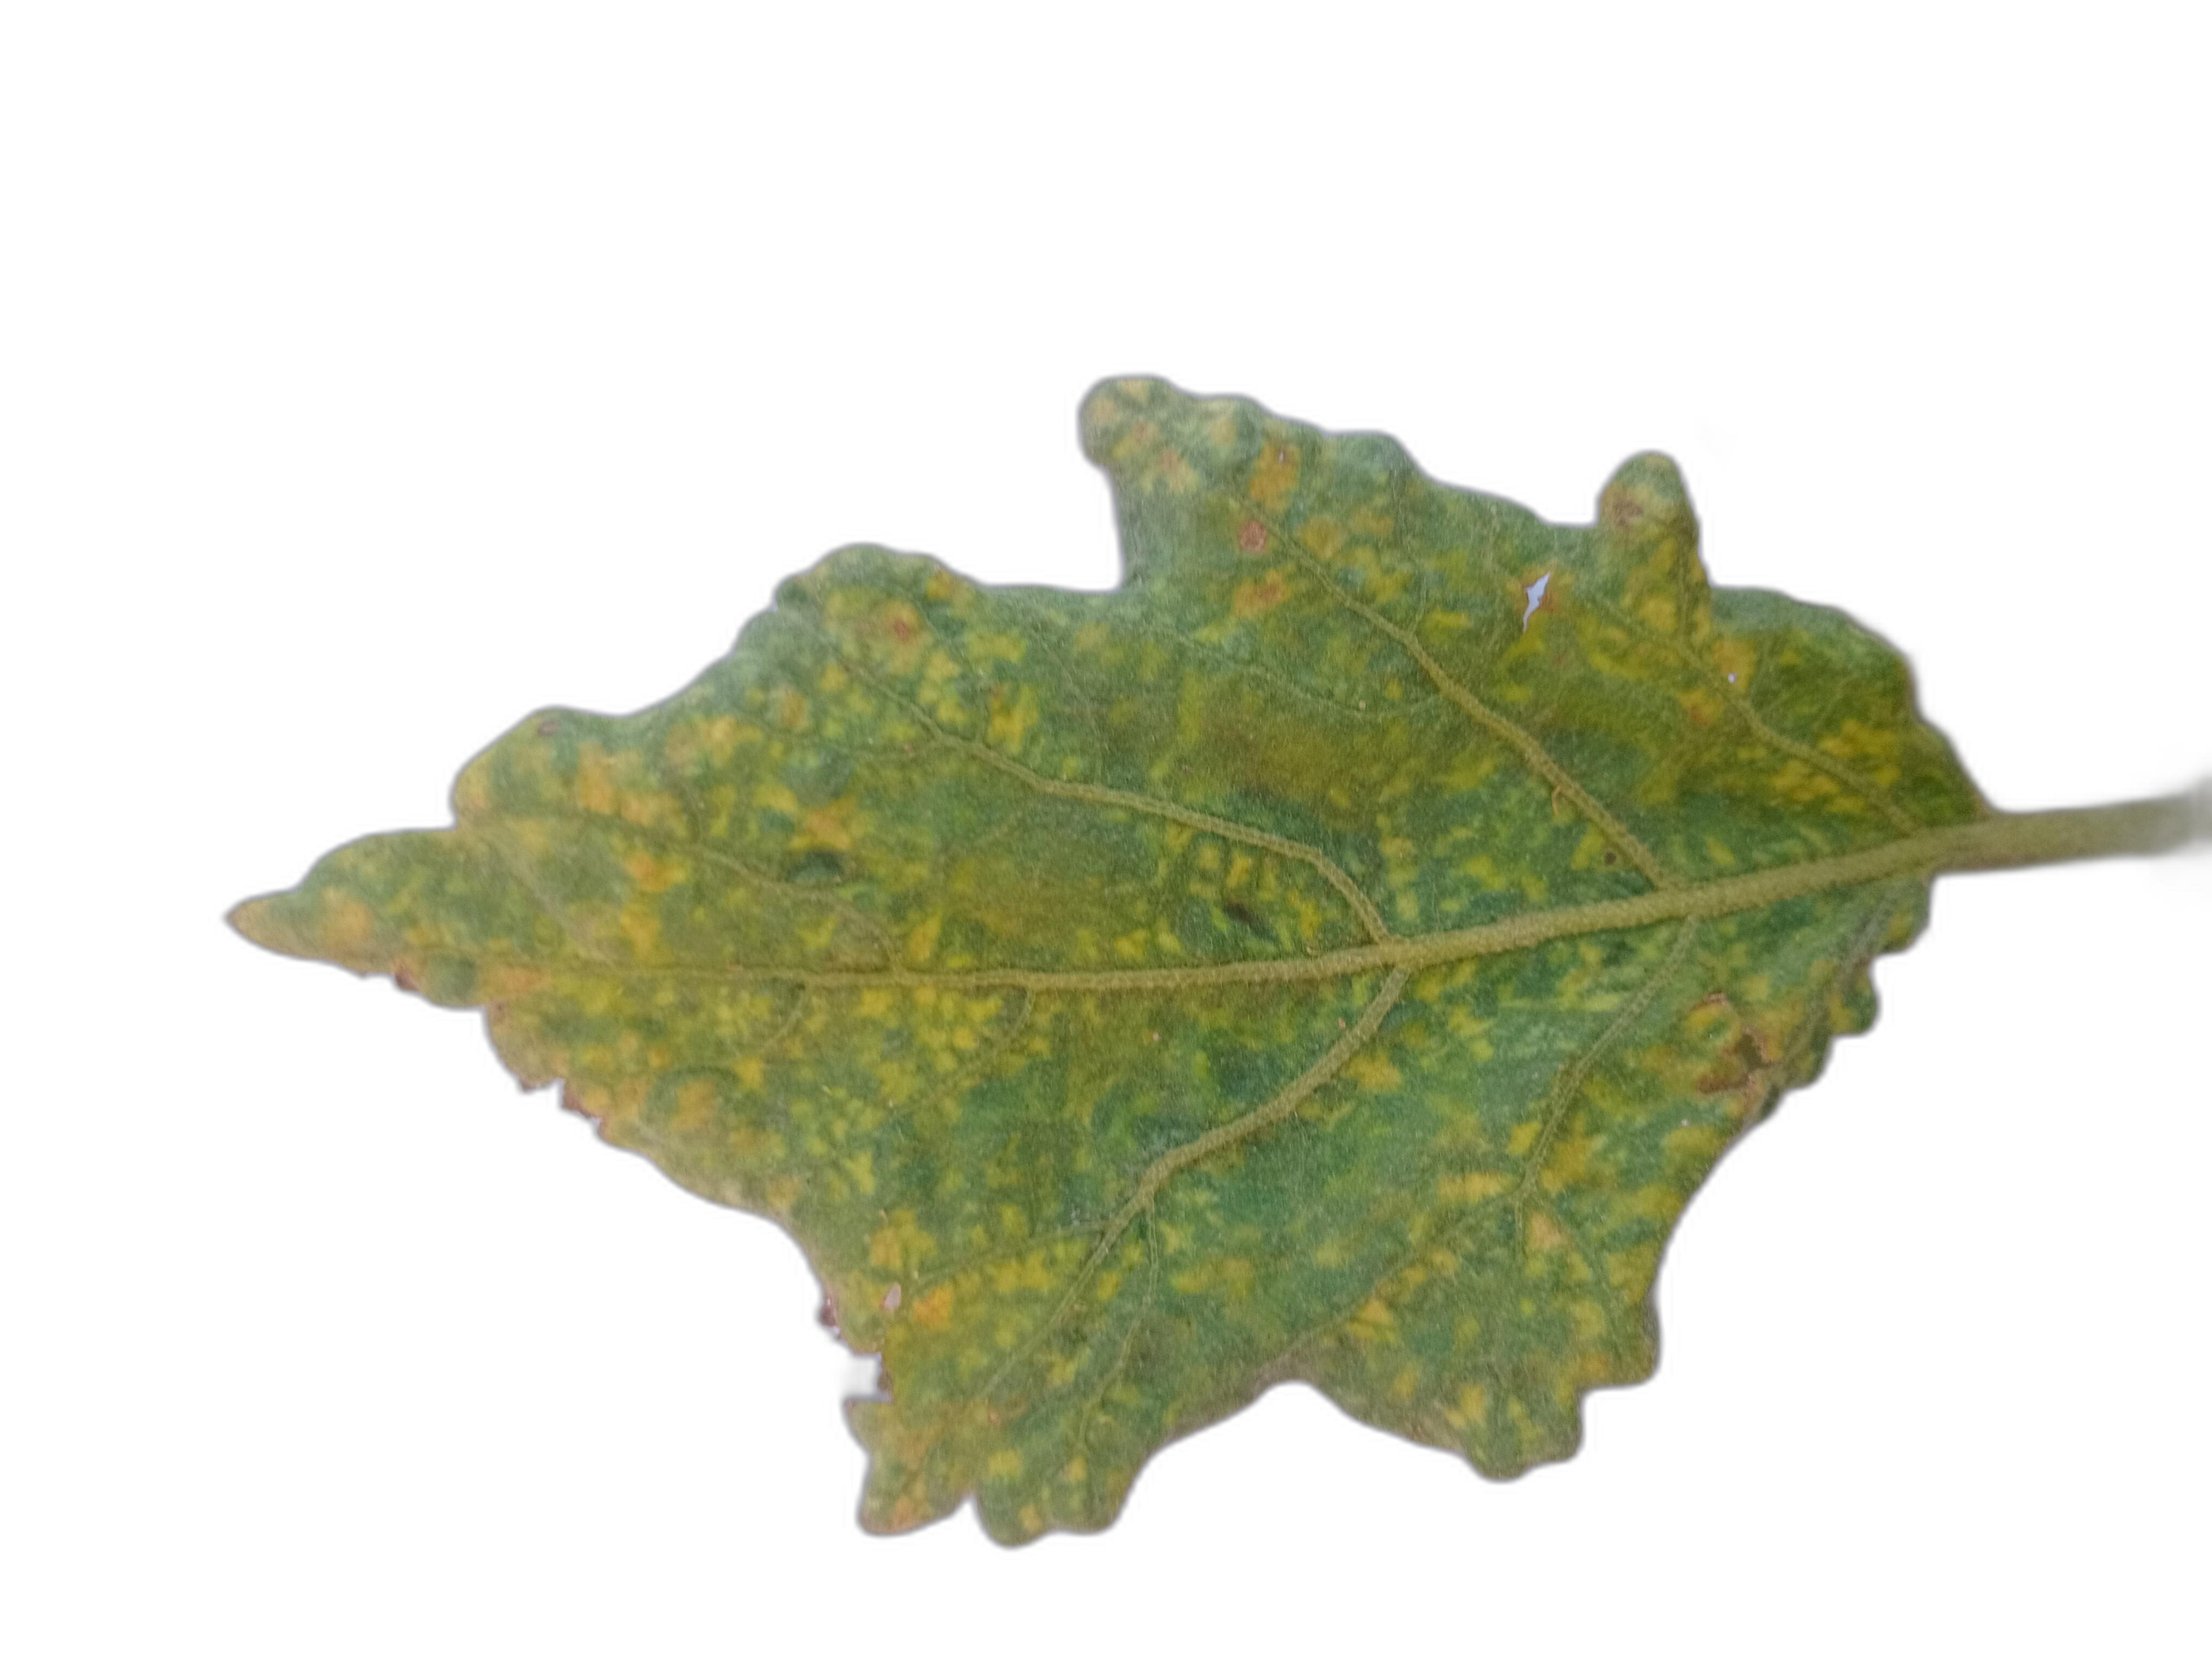
Label: Leaf Spot Disease